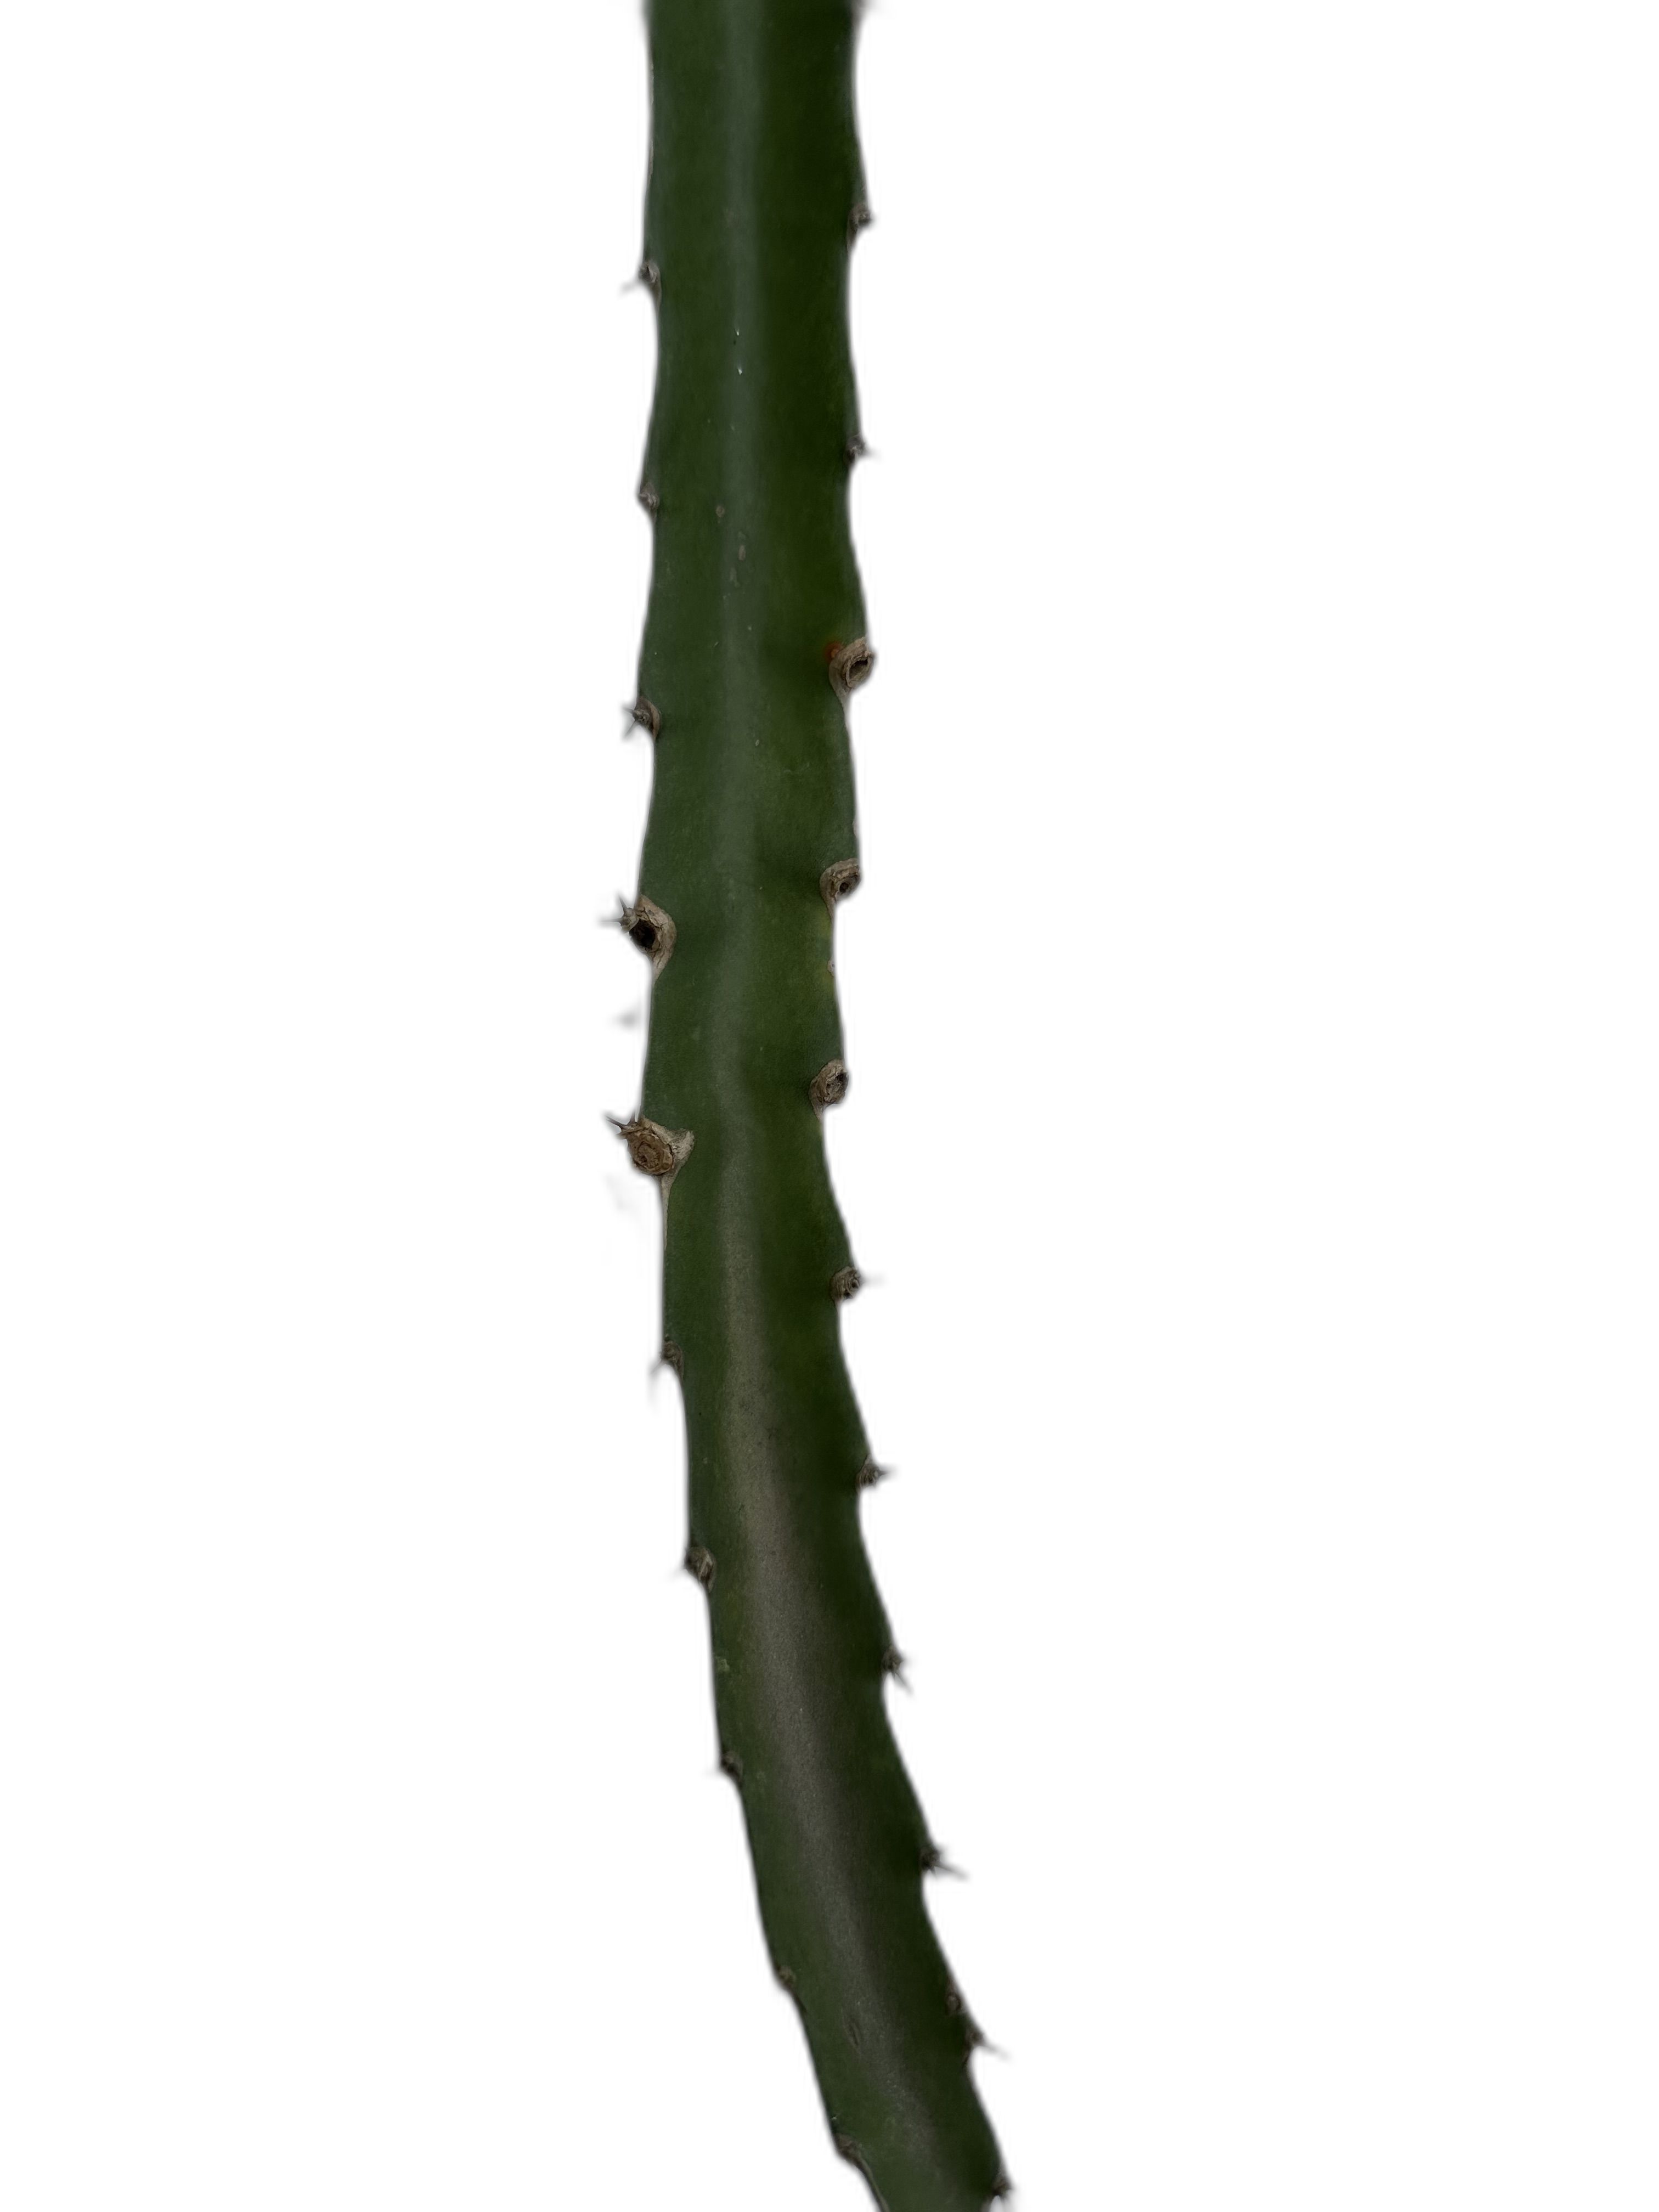
Label: Good leaf